Wreaths and crowns in antiquity

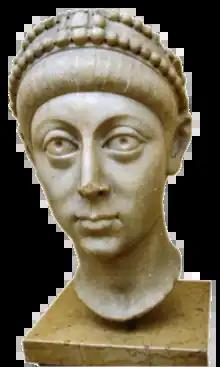
The "Beyazit head" – a portrait head of Arcadius wearing a pearl diadem (Istanbul Archaeology Museums)

Every four years the wild olive tree "Olea oleaster" growing at Olympia provided the branches to fashion the crowns which were awarded at the ancient Olympic Games in honour of Zeus (Jupiter). At the Pythian Games at Delphi, also held every four years, the bay laurel "Laurus nobilis" – sacred to Apollo – was used for the crowns awarded. At Nemea, a crown of wild celery was awarded to the victor at the Nemean Games, held every two years in honour of Heracles (Hercules) and Zeus. In honour of Poseidon (Neptune), every two years at Isthmia on the Isthmus of Corinth a crown of pine was awarded at the Isthmian Games, though according to Pliny the Elder's encyclopaedic "Natural History", the prize was originally a wreath of celery, as at Nemea. At the Panathenaic Games instituted during Classical Greece, the prize was a crown of olive.